2006–07 NCAA Division I men's ice hockey season

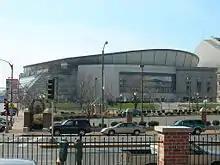
The Scottrade Center in St. Louis, Missouri hosted the 2007 Frozen Four

The 2006–07 NCAA Division I men's ice hockey season began in = October 2006 and ended with the 2007 NCAA Division I men's ice hockey tournament's championship game on April 7, 2007, at the Scottrade Center in St. Louis, Missouri. Michigan State won the NCAA Division I Men's Ice Hockey Championship, defeating Boston College 3–1 in the national championship game. This was the 60th season in which an NCAA ice hockey championship was held and is the 113th year overall where an NCAA school fielded a team.